Sun Sinan

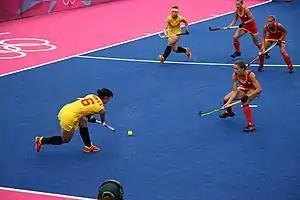
Sun Sinan-London 2012

Sun Sinan (Chinese: 孙思楠; born 2 October 1988, Anshan, Liaoning) is a Chinese field hockey player.